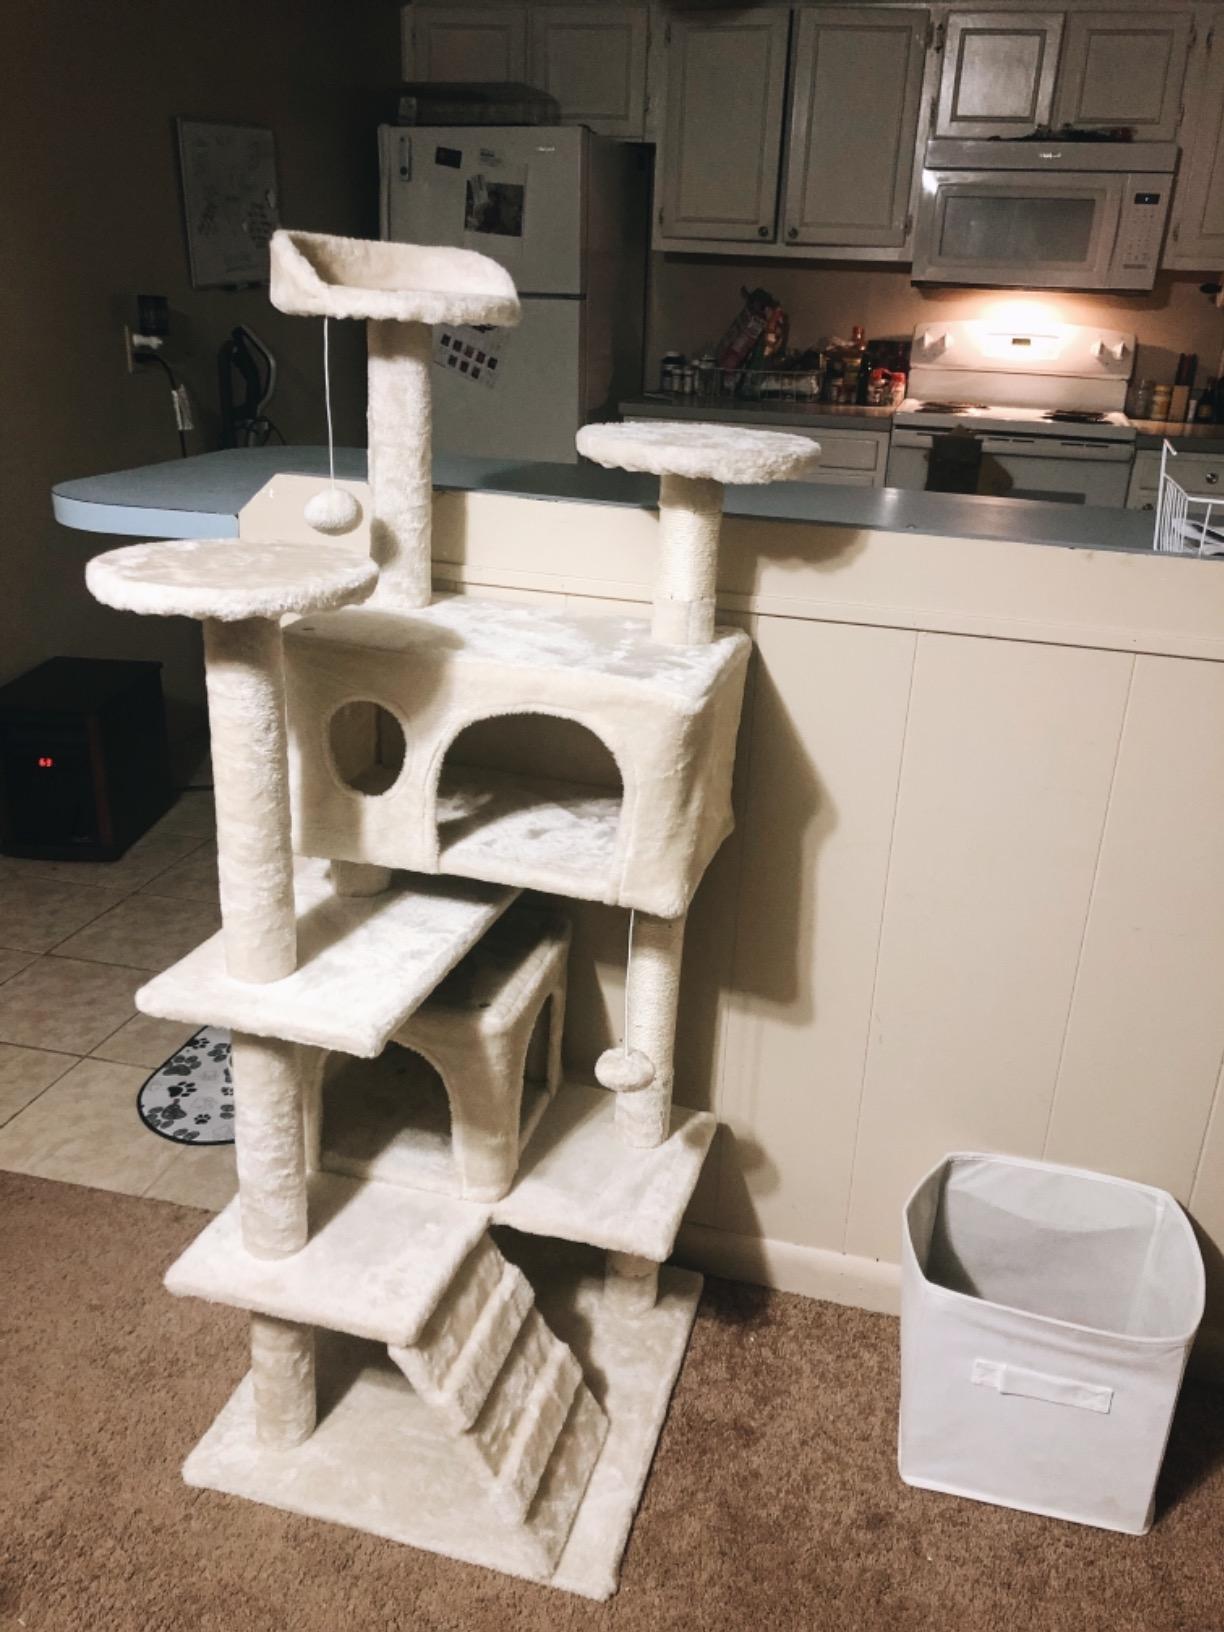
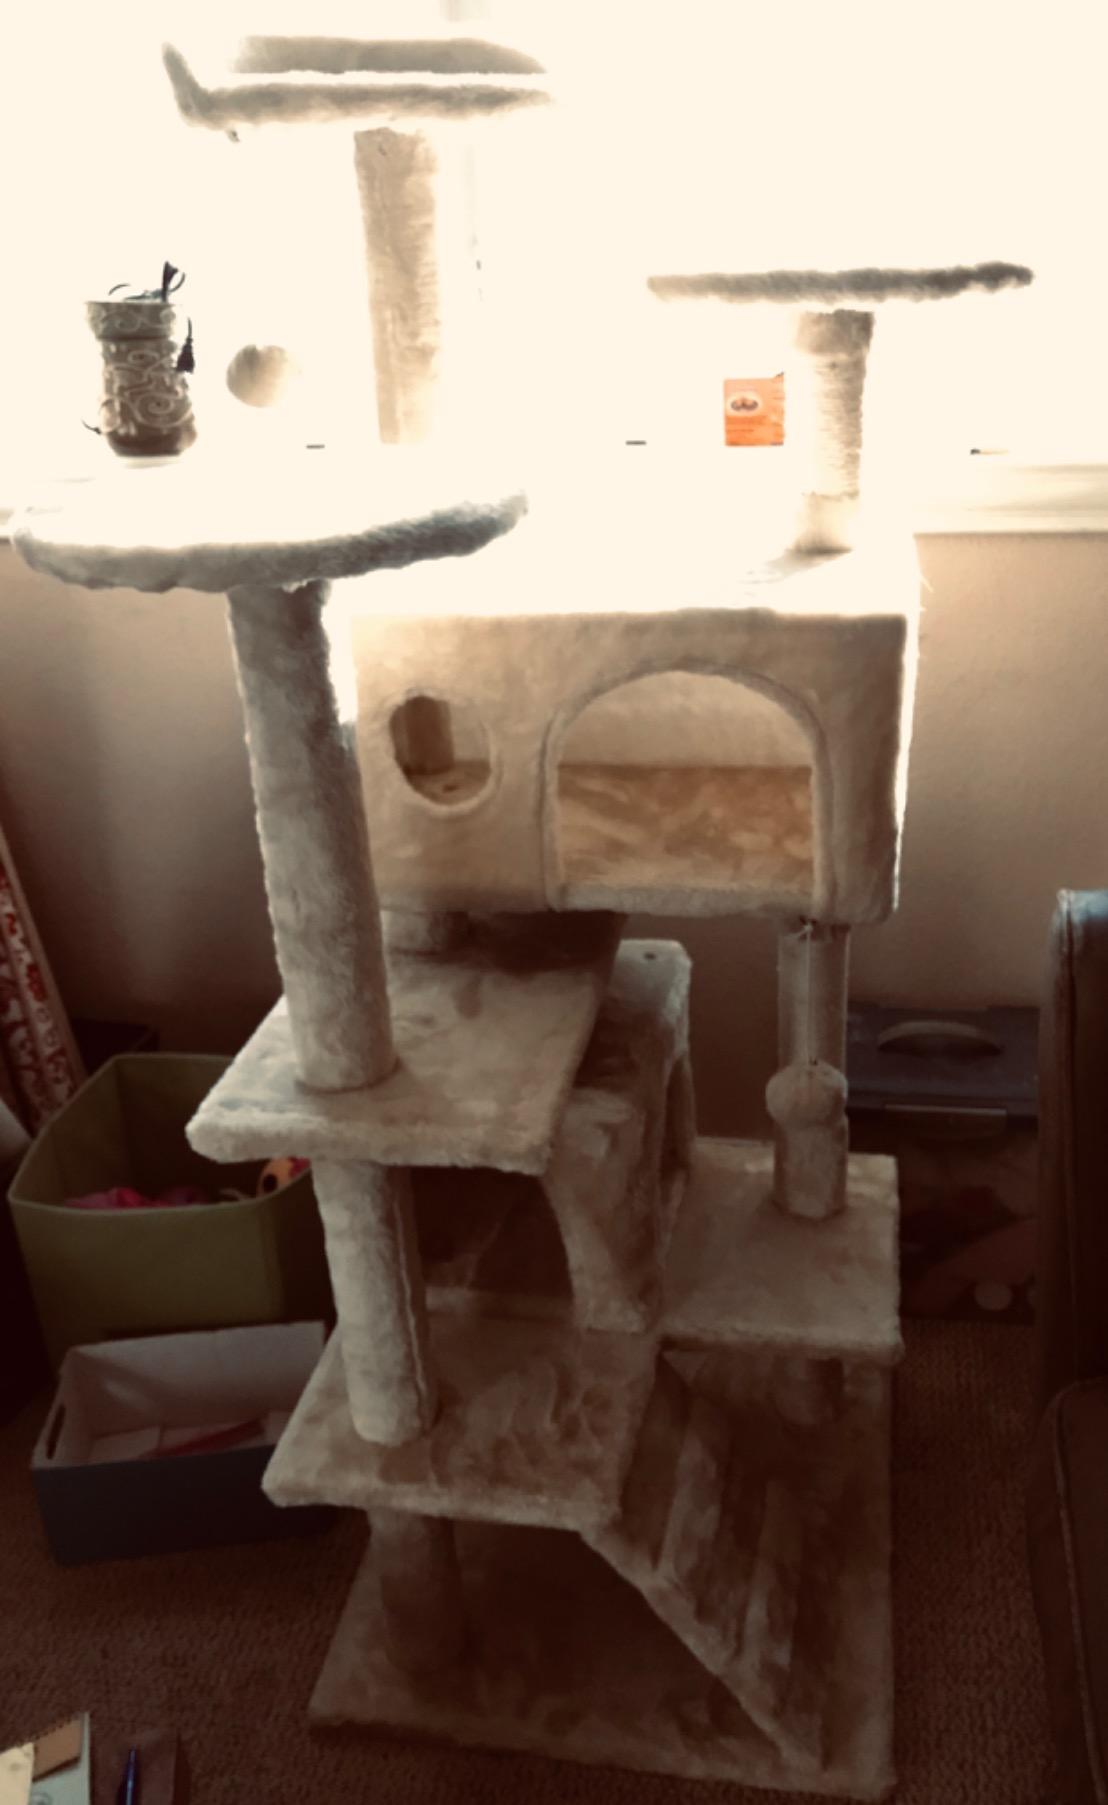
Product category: items_cat tree
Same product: yes